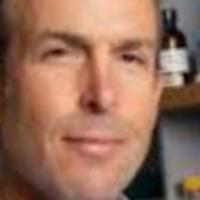
Age group: age 31-40